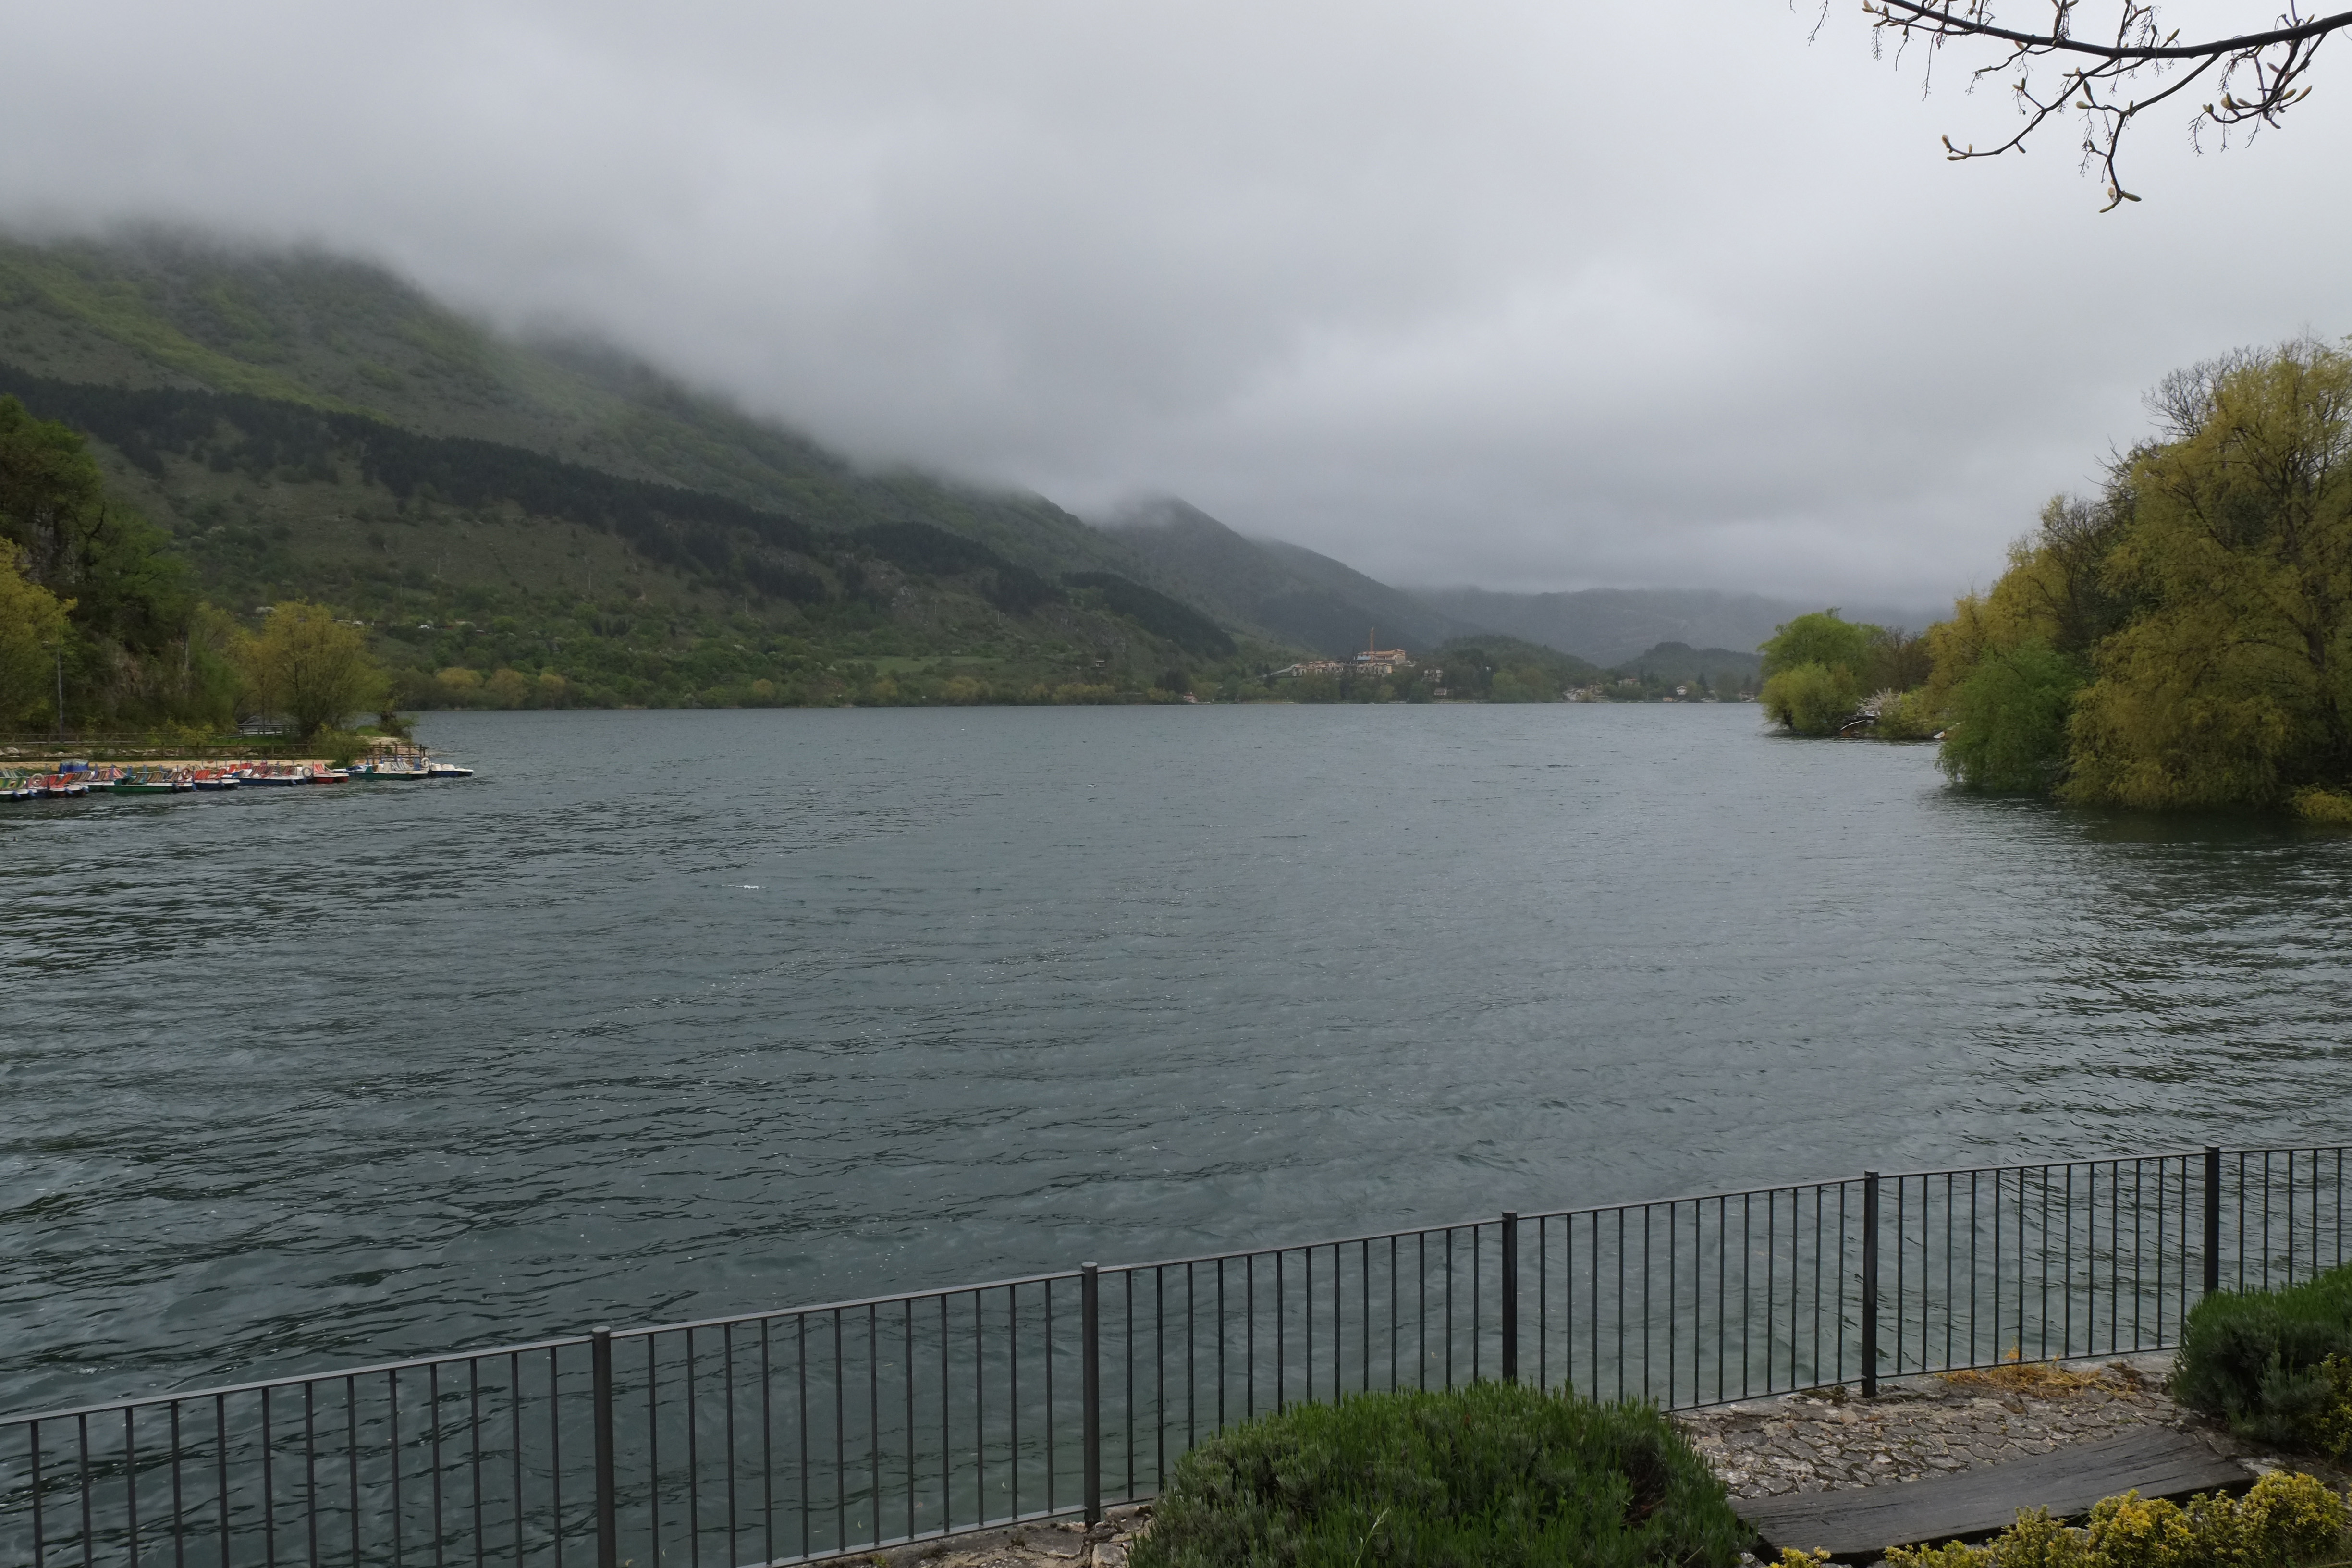
sea, coast, water, mountain, shore, lake, river, bay, italy, fjord, reservoir, highland, body of water, fuji, loch, fujix, fujixe1, e1, scanno, atmospheric phenomenon